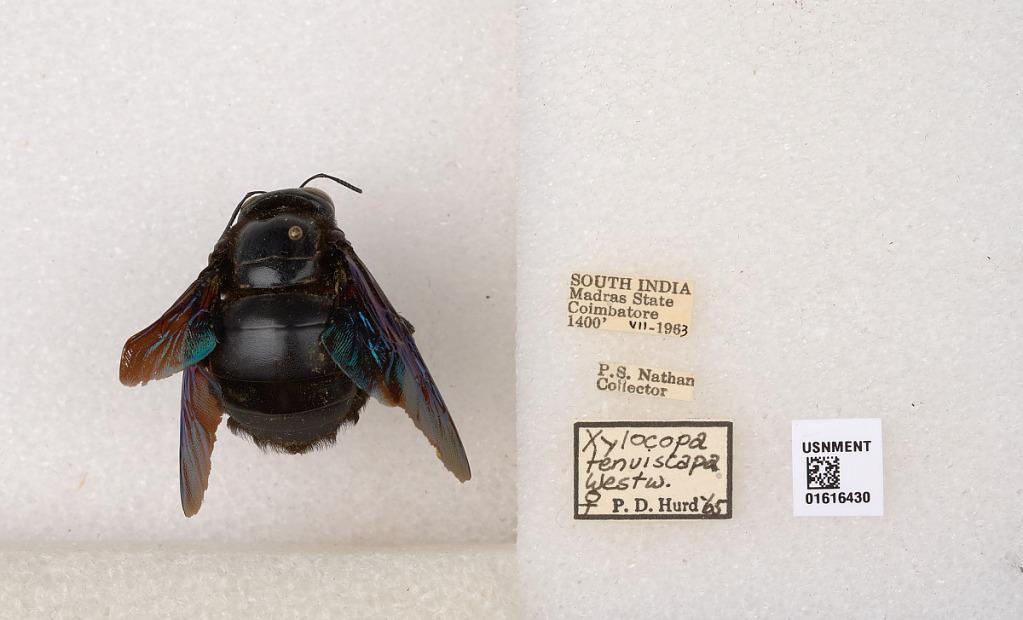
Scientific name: Xylocopa (Mesotrichia) tenuiscapa Westwood
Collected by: P. Nathan
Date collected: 1963-7-1
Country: India
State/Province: Tamil Nadu
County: Coimbatore
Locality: Coimbatore
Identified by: Hurd, P. D.